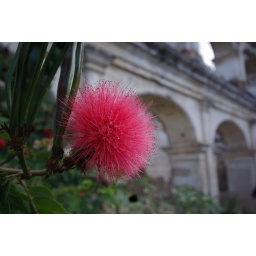
red bottlebrush flower in the ruins garden